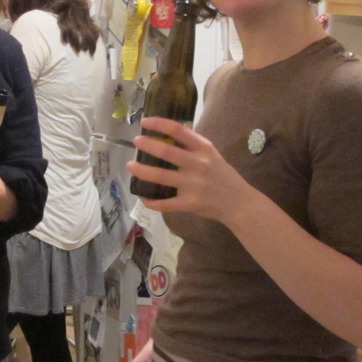
Material: skin